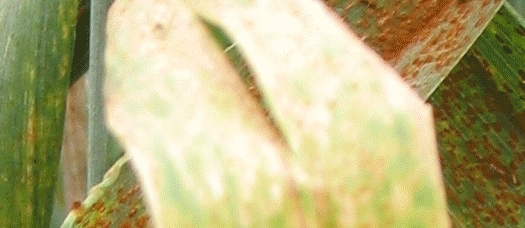
Label: Wheat___Brown_Rust